Meat & Livestock Australia

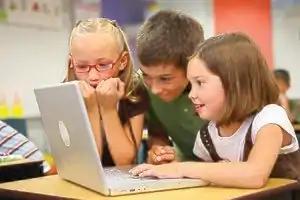
Educational initiatives conducted by M&LA have been modified to accommodate for COVID-19 restrictions.

The COVID-19 outbreak has disrupted many of the initiatives managed by M&LA, which have consequently been cancelled or indefinitely postponed. M&LA has introduced online educational programs and social forums, which aim to educate the Australia population. Research and data analysis conducted by M&LA has also been interrupted by the pandemic; however, analysis of global markets has been undertaken by M&LA to provide information on conditions in the meat and livestock industries. M&LA aims to directly support producers through the COVID-19 pandemic by providing accessible resources regarding COVID-19 restrictions and mental health support. In 2020, the annual "Red Meat" event which is hosted by M&LA was cancelled due to COVID-19. Jason Strong, the managing director of M&LA, commented on the cancellation: "large events such as Red Meat are just not feasible in the current environment and so the only sensible course of action was to cancel for 2020."